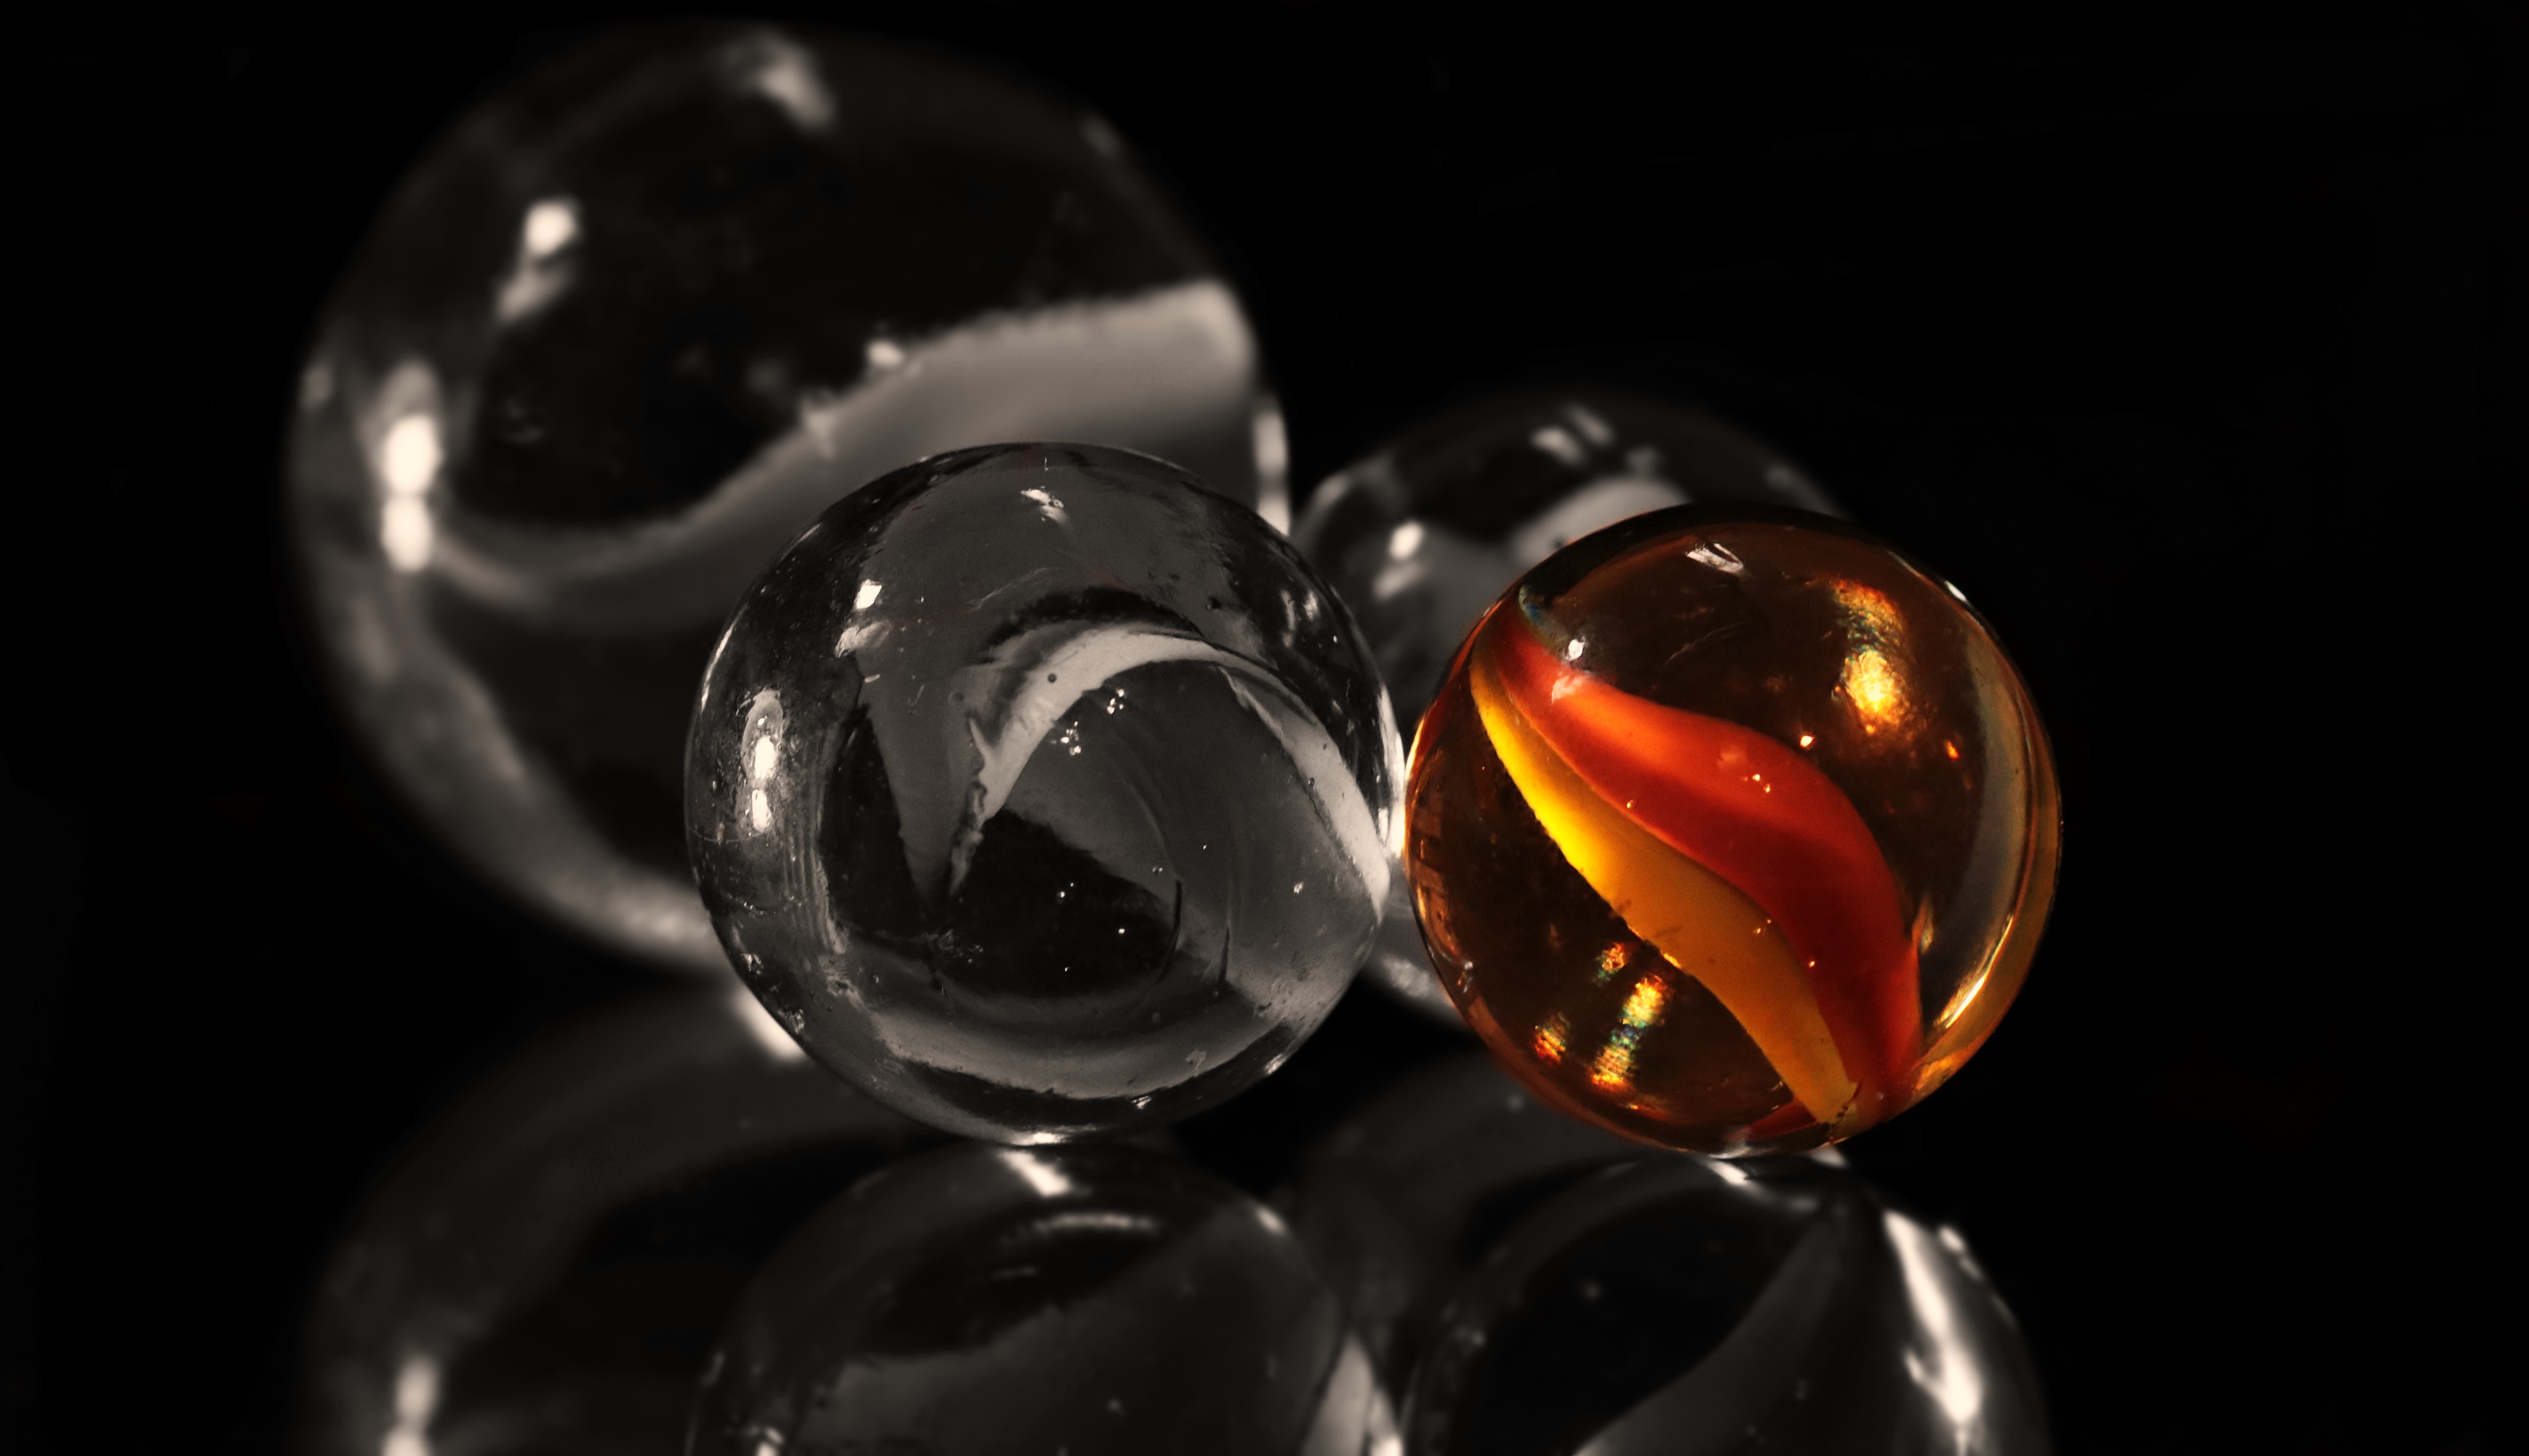
photography, play, glass, red, color, black, arrangement, close up, transparent, jewellery, toys, marbles, organ, balls, macro photography, about, s w, glass marbles, color key, glaskugeln, fashion accessory, scrooge